Southside Flyers

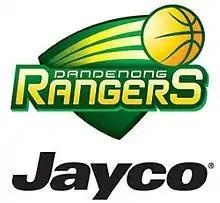

The Dandenong Rangers made their debut in the Women's National Basketball League (WNBL) in the 1992 season after Dandenong Basketball Association (DBA) obtained a WNBL license from the Nunawading Spectres. The Rangers went on to finish as runners-up in their first season, losing 58–54 in the grand final to the Perth Breakers. In the 2003–04 and 2004–05 seasons, the Rangers won back-to-back WNBL championships. They finished as runners-up in 2005–06. The team won their third championship in 2011–12 and finished runners-up again in 2016–17.